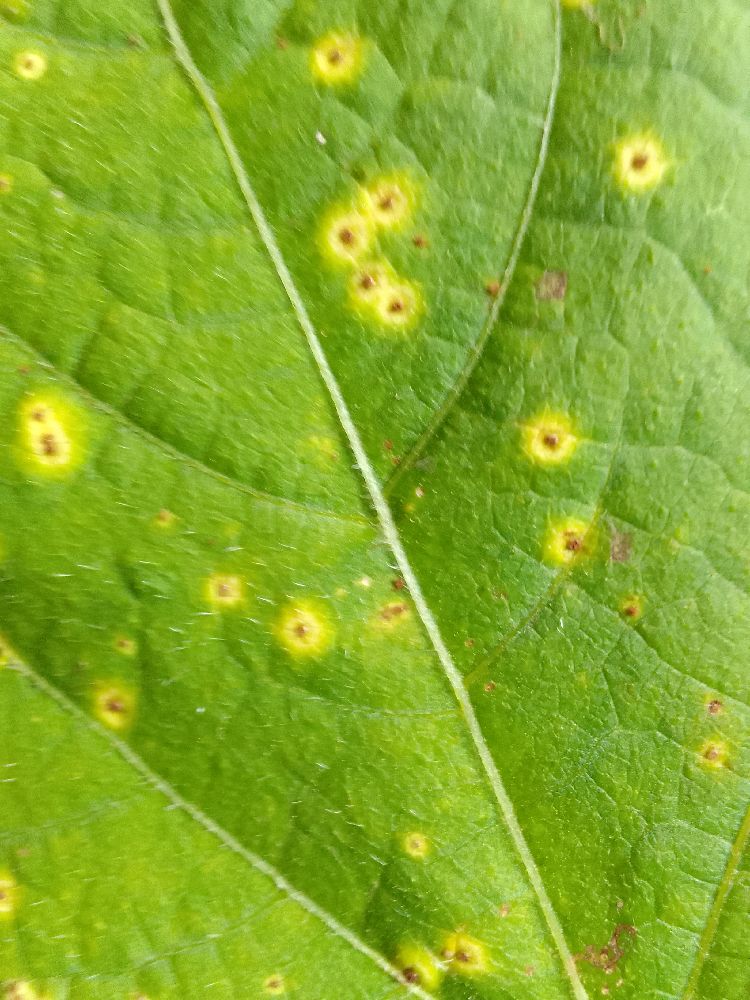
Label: rust